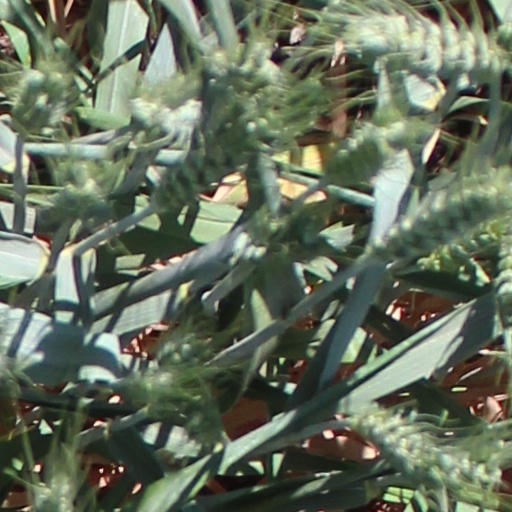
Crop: wheat